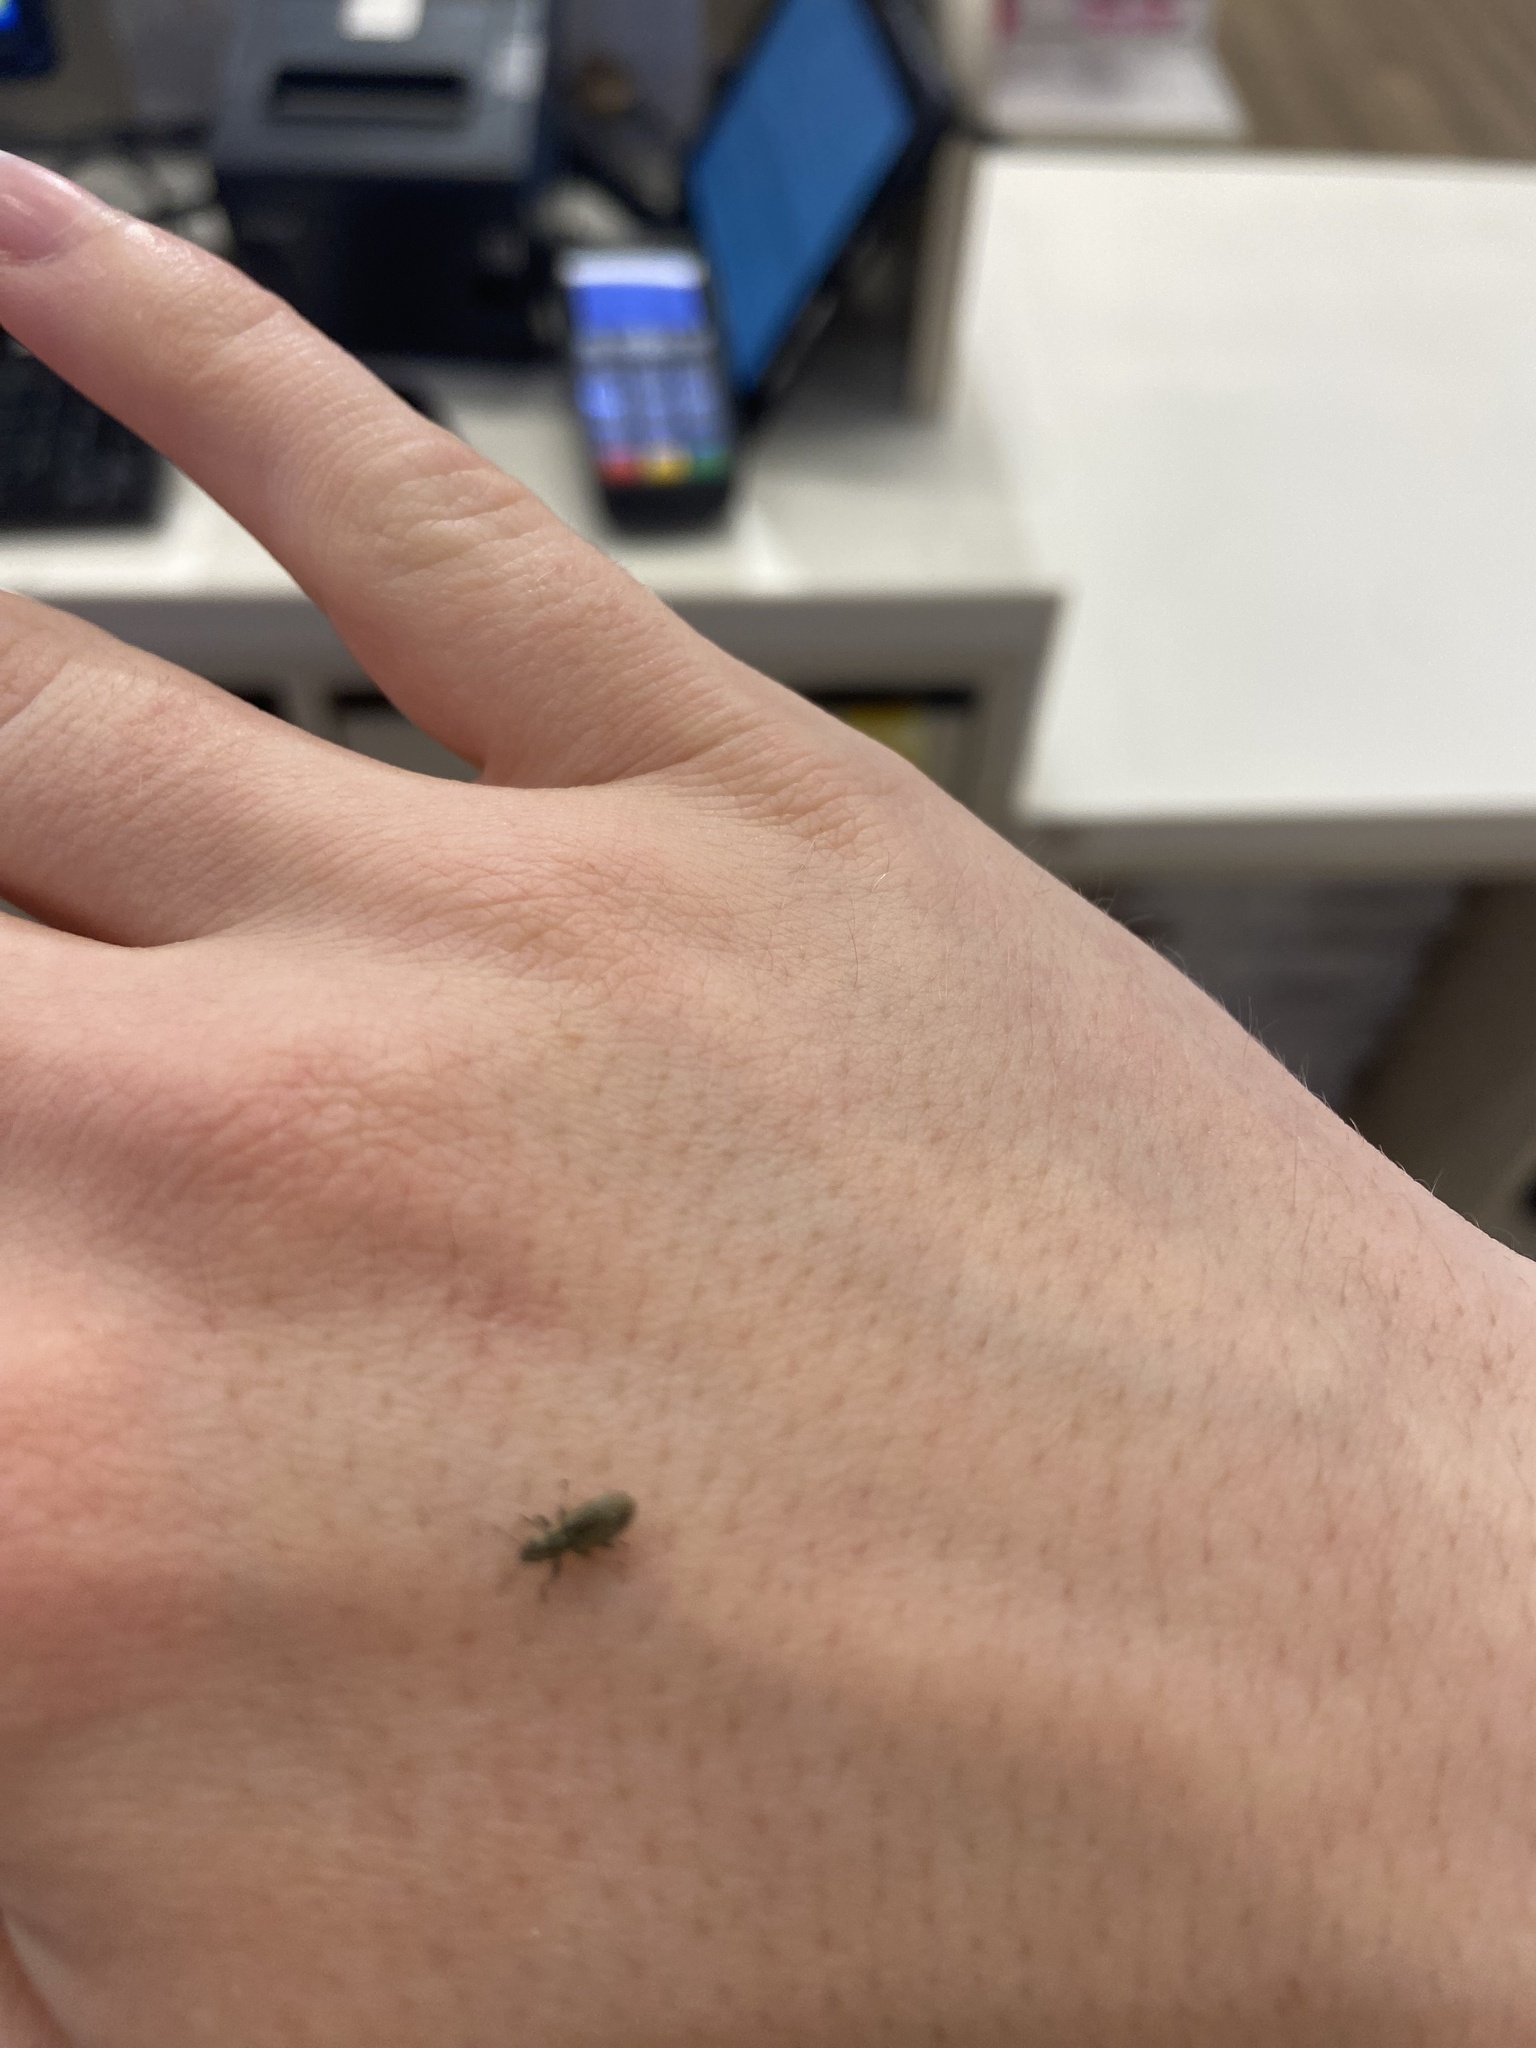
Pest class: pea_leaf_weevil